Sadar North Baptist Association

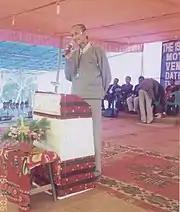
Life Deacon Lt. Birolal Debbarma, (ex-President, SNBA).

Before its birth as a full association the SNBA was one of the four Pastoral Circles under the Central Baptist Association. As churches grew rapidly with more new believers everywhere in the state, the Annual Assembly Session of Tripura Baptist Christian Union which was held in Subhash Nagar (North Tripura) on 23–26 February 1989 passed resolution that the Circles (e.g., South, Udaipur, Saisawm Sazai, and Sadar North) be given the full status of Associations. And it was how the Sadar North Baptist Association was established as an Association in the month of February 1989.